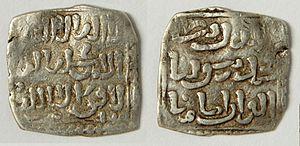
Dirhams frappés sous le règne du sultan mérinide Abu al-Hasan ben Uthman.
Abû al-Hasan `Alî, né en 1299 et mort en 1351, est un sultan mérinide qui succède à son père Abû Sa`îd `Uthmân en 1331.